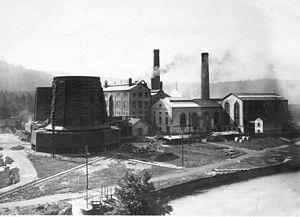
La centrale thermique de Ronchamp en fonctionnement.
Le bassin houiller stéphanien sous-vosgien fait partie des bassins houillers des Vosges et du Jura. Il englobe l'est de la Haute-Saône, le Territoire de Belfort et le sud du Haut-Rhin, dans l'est de la France. Daté du Stéphanien, seule sa partie centre-ouest correspondant au bassin minier de Ronchamp et Champagney est abondamment exploitée pour ses couches de bonne qualité entre le milieu du XVIIIᵉ siècle et le milieu du XXᵉ siècle, tandis que ses autres sites sont délaissés et très peu exploités, soit en raison d'une profondeur trop importante, soit en raison de la médiocre qualité et de la faible épaisseur des couches.
Ronchamp est une commune française située dans le département de la Haute-Saône en région Bourgogne-Franche-Comté. Elle est le siège de la communauté de communes Rahin et Chérimont.
Les houillères de Ronchamp sont des mines de charbon situées dans l'est de la France exploitant la partie occidentale du bassin houiller stéphanien sous-vosgien, sous l'administration de différentes compagnies minières. Elles s'étendent sur trois communes, Ronchamp, Champagney et Magny-Danigon, dans le département de la Haute-Saône. Elles ont produit entre 16 et 17 millions de tonnes pendant plus de deux siècles, du milieu du XVIIIᵉ siècle jusqu'au milieu du XXᵉ siècle pour alimenter les industries saônoises et alsaciennes. Leur exploitation a profondément marqué le paysage du bassin minier de Ronchamp et Champagney avec ses terrils, cités minières et puits de mine, mais aussi l'économie et la population locale. Une forte camaraderie et une conscience de classe se développent, notamment avec l'arrivée des Fressais, favorisant plusieurs grèves et mouvements sociaux.